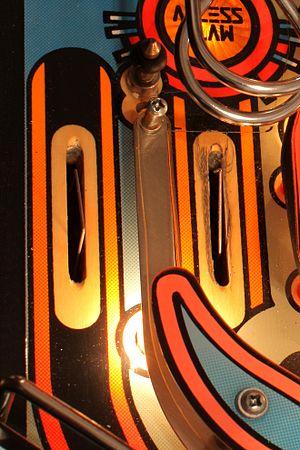
Un flipper ou billard électrique en français, ou machine à boules en québécois, est un jeu électro-mécanique à monnayeur dont le principe est de marquer des points en dirigeant une ou plusieurs billes métalliques sur un plateau de jeu, séparé du joueur par une vitre.